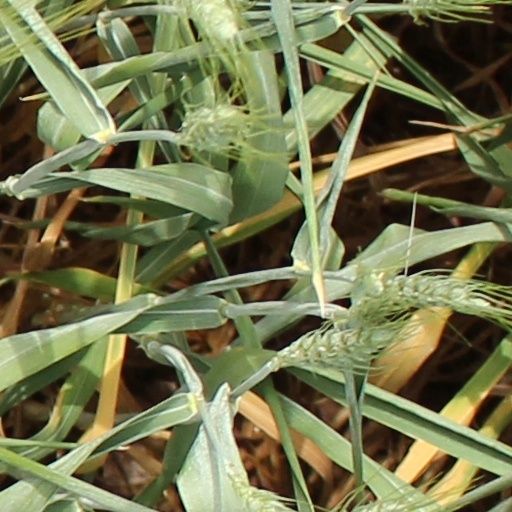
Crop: wheat